Eagle Day

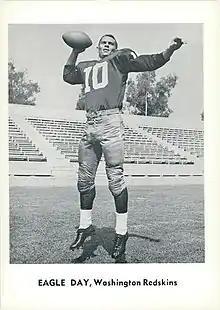
Day in 1961

Herman Sidney "Eagle" Day (October 2, 1932 – February 22, 2008) was an American punter in the National Football League (NFL) for the Washington Redskins and quarterback in the Canadian Football League (CFL) with the Winnipeg Blue Bombers, Calgary Stampeders and the Toronto Argonauts. He played college football and baseball at the University of Mississippi.